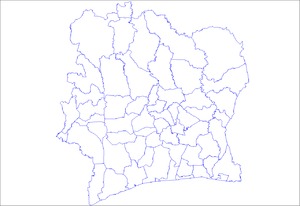
Le territoire de la Côte d'Ivoire est subdivisé en 108 départements et 509 sous-préfectures.